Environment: lab
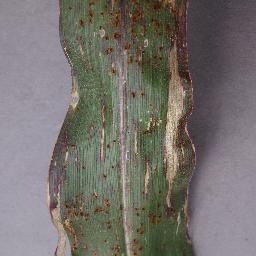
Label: northern_corn_leaf_blight